We Are Family (song)

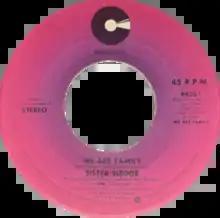
Side A of US 7-inch single

"We Are Family" is a song recorded by American vocal group Sister Sledge. Composed by Bernard Edwards and Nile Rodgers, they both offered the song to Atlantic Records; although the record label initially declined, the track was released in April 1979 as a single from the album of the same name (1979) and began to gain club and radio play, eventually becoming the group's signature song.